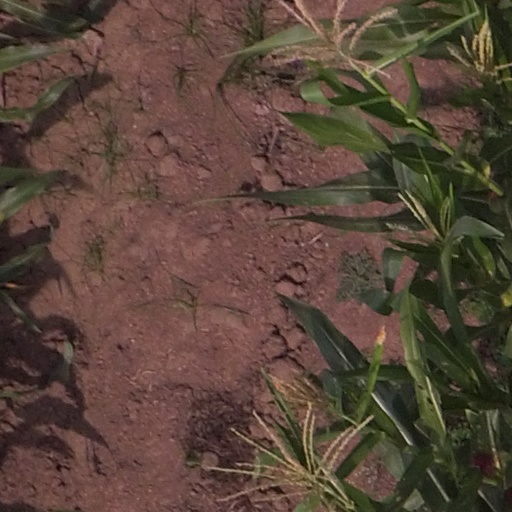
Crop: maize; corn